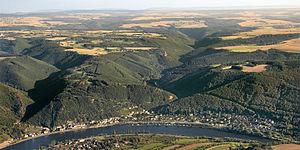
Brodenbach est une municipalité du Verbandsgemeinde Untermosel, dans l'arrondissement de Mayen-Coblence, en Rhénanie-Palatinat, dans l'ouest de l'Allemagne.